No. 662 Squadron AAC

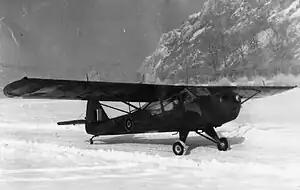
662 Squadron Taylorcraft Auster in Belgium, Second World War

No. 662 Squadron was formed at RAF Old Sarum on 30 September 1943 with the Taylorcraft Auster III which gave way to the Auster IV in March 1944. The squadron role was to support the British 21st Army Group in June 1944 when it moved to France. It briefly flew from Nordhorn in Germany from 7 to 10 April 1945. The squadron supported the Army until the end of the war when it was disbanded on 15 December 1945 at Melsbroek in Belgium.